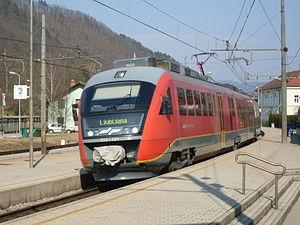
Slovenske Železnice est une entreprise ferroviaire de Slovénie. Il s'agit d'une entreprise publique.